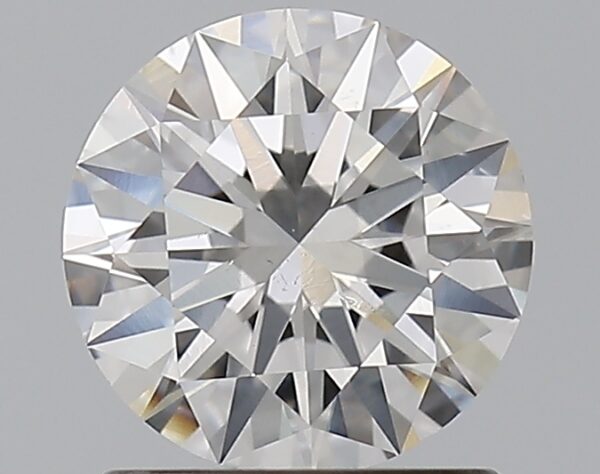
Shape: round
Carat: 1.01
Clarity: SI1
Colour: E
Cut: EX
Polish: EX
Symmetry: EX
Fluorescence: N
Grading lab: GIA
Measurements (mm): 6.51 x 6.53 x 3.92